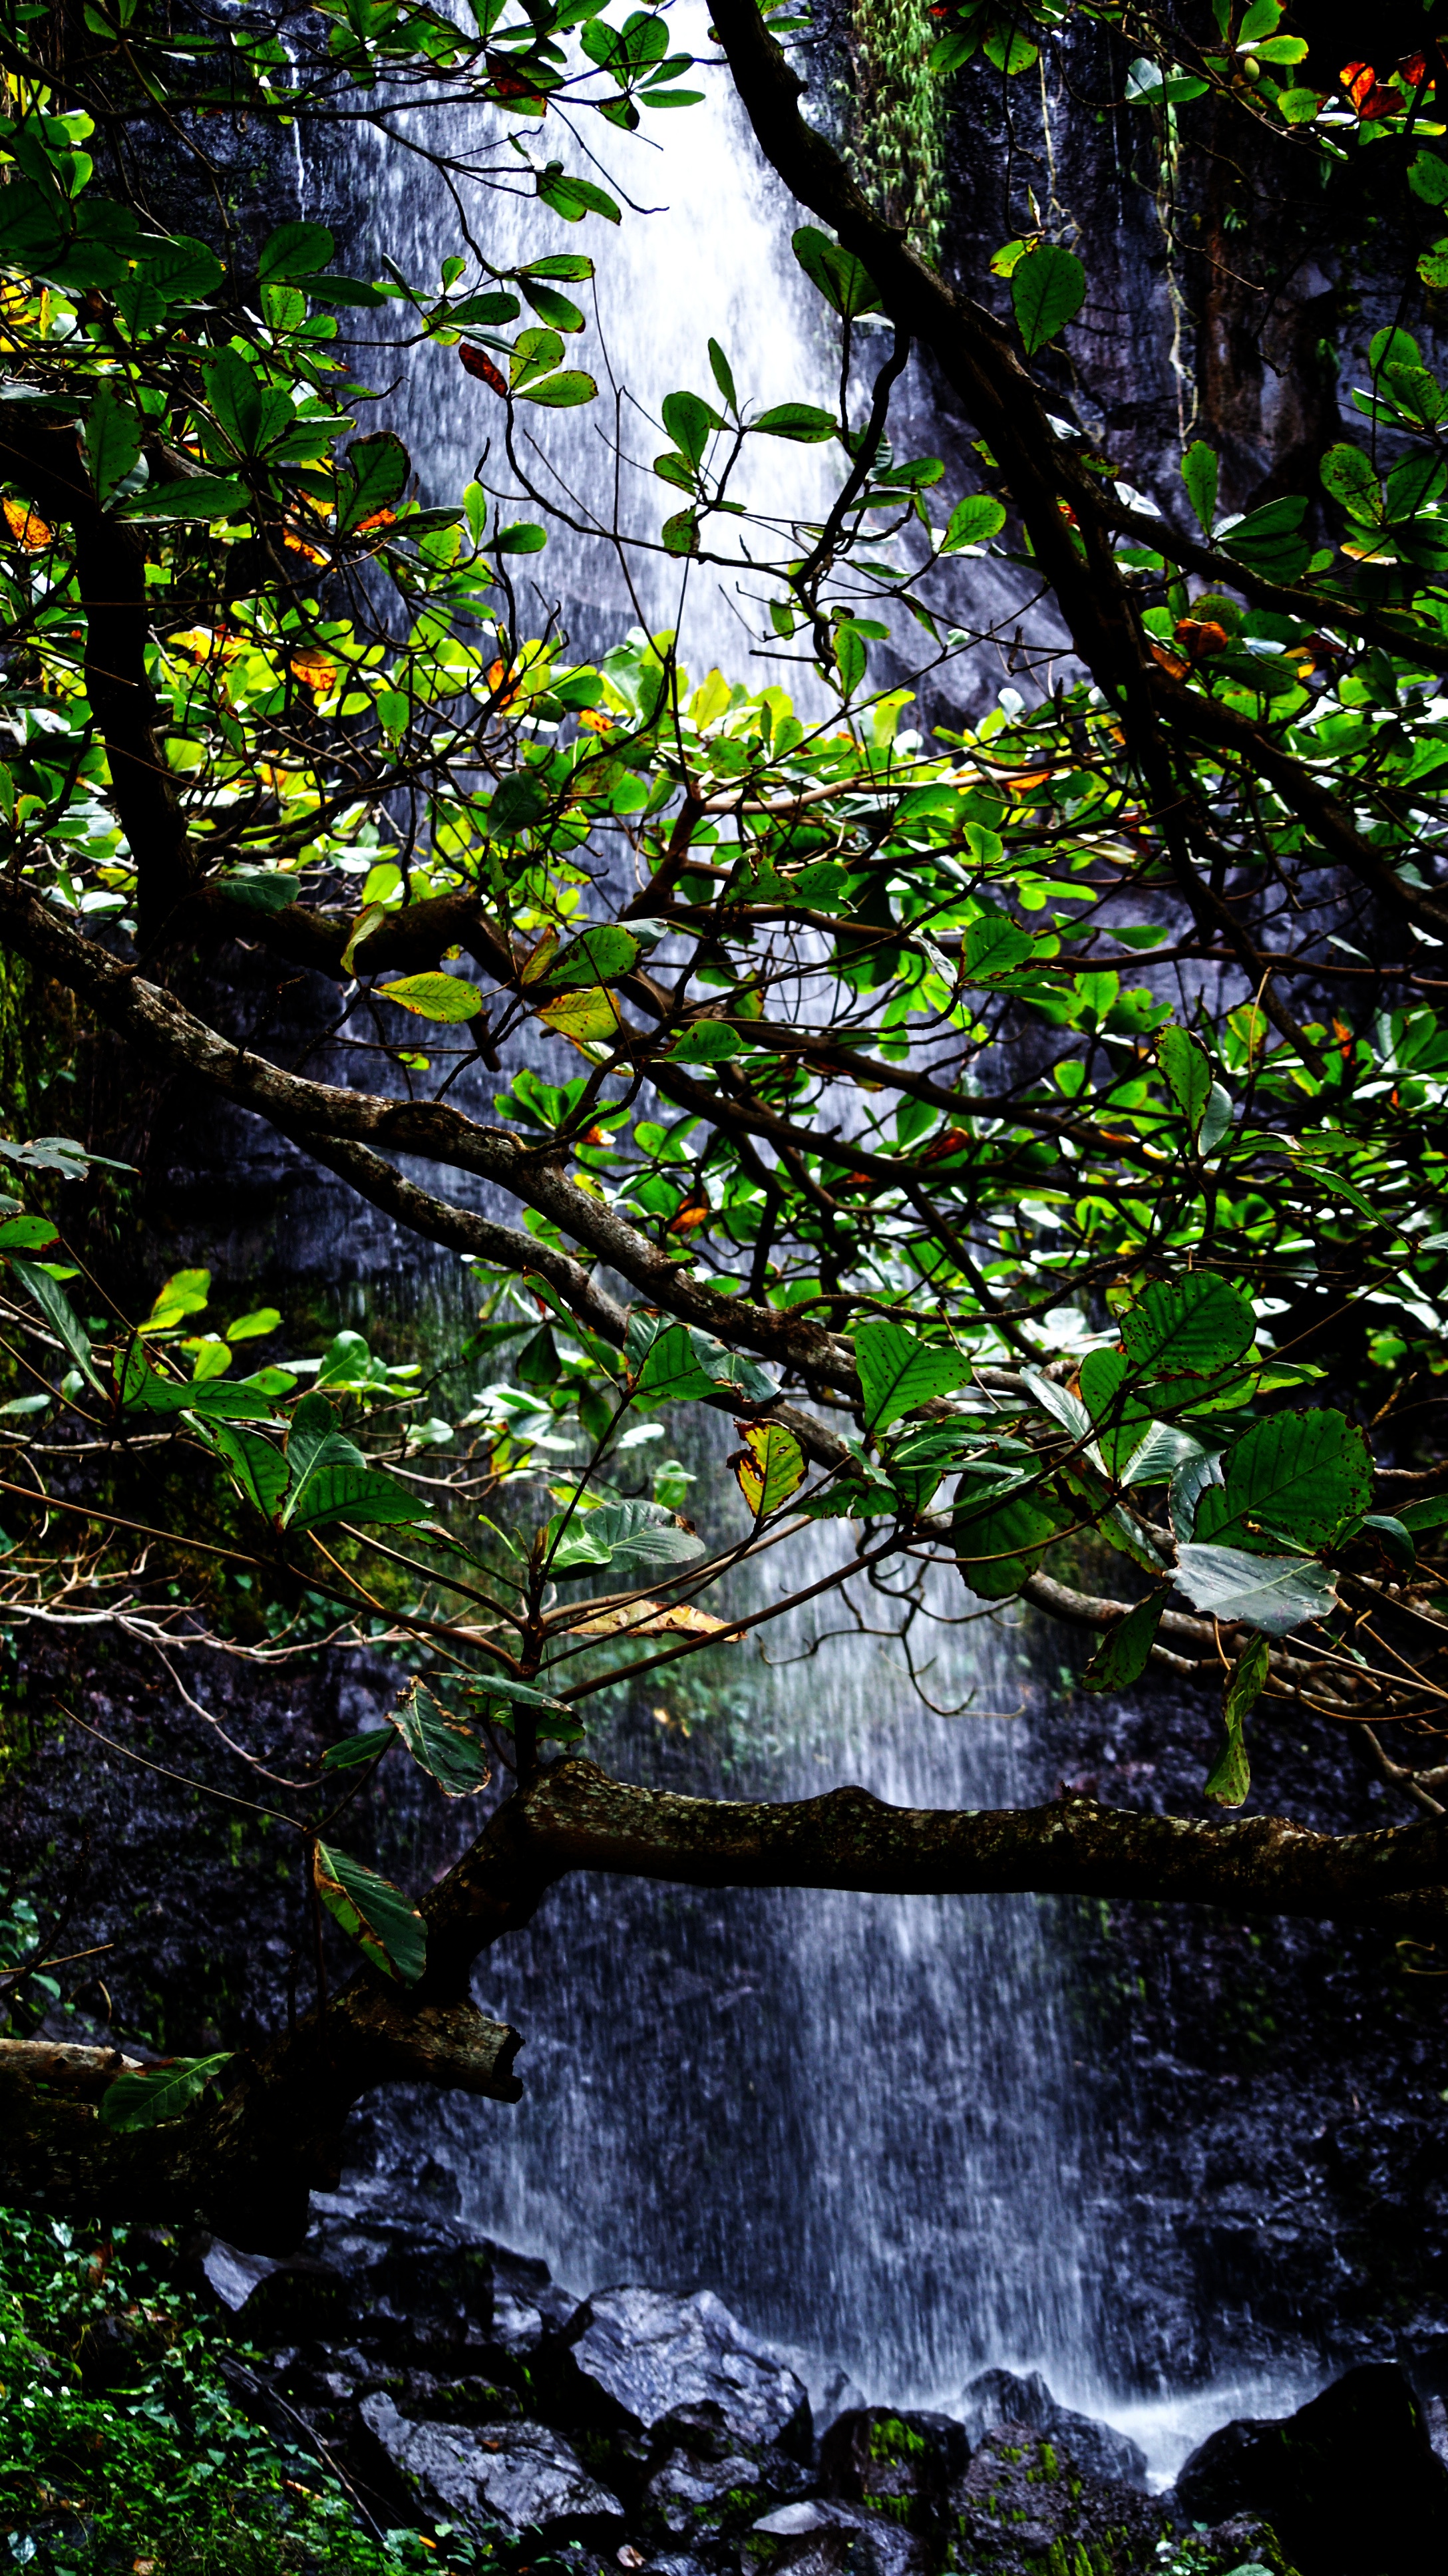
landscape, tree, water, nature, forest, waterfall, wilderness, branch, plant, sunlight, leaf, flower, river, stream, green, reflection, jungle, autumn, body of water, leaves, vegetation, rainforest, branches, falls, cascades, waterfalls, woodland, habitat, water feature, reunion island, old growth forest, natural environment, geographical feature, woody plant